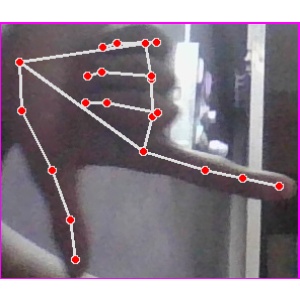
अक्षर: ख